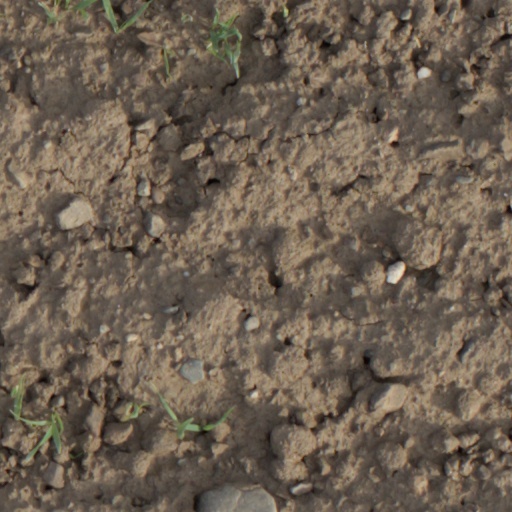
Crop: wheat